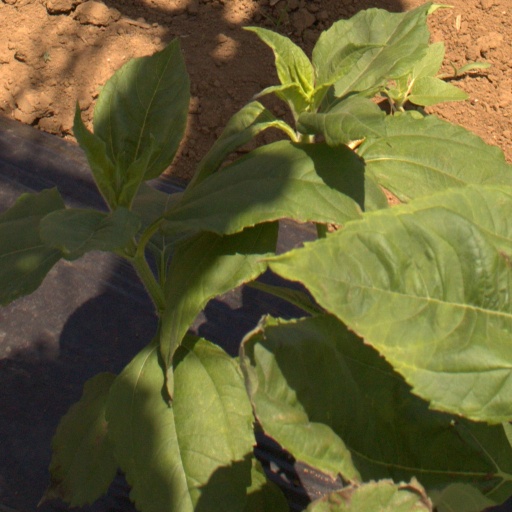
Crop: Jerusalem artichoke